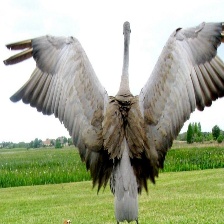
Species: SANDHILL CRANE
Scientific name: GRUS CANADENSIS
ImageNet parent category: crane